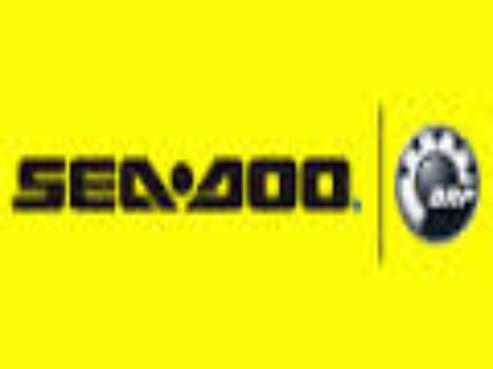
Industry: Sports